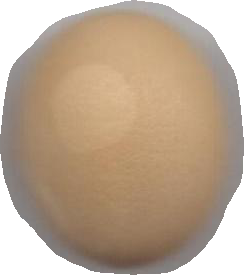
Variety: Grobogan